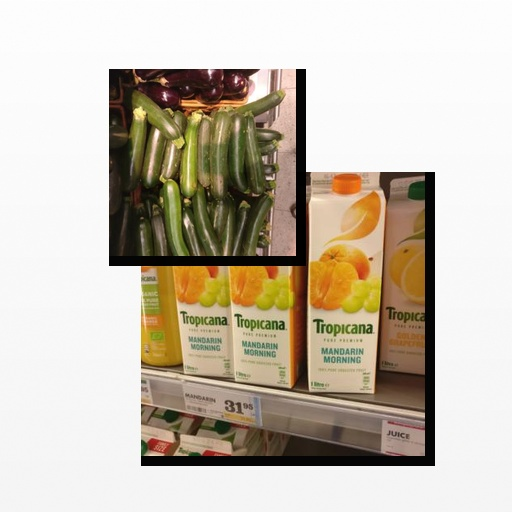
Food items: zucchini, mandarin_juice